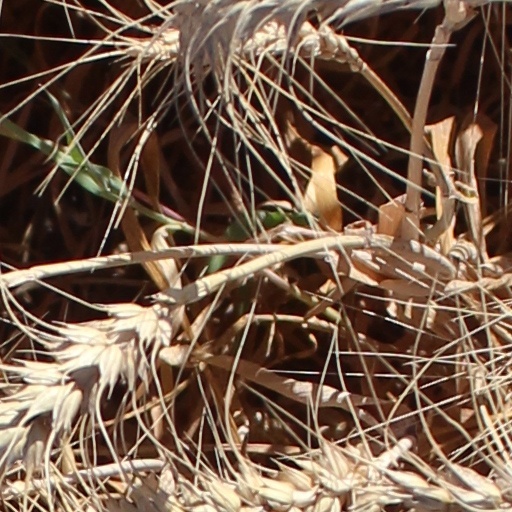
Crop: wheat